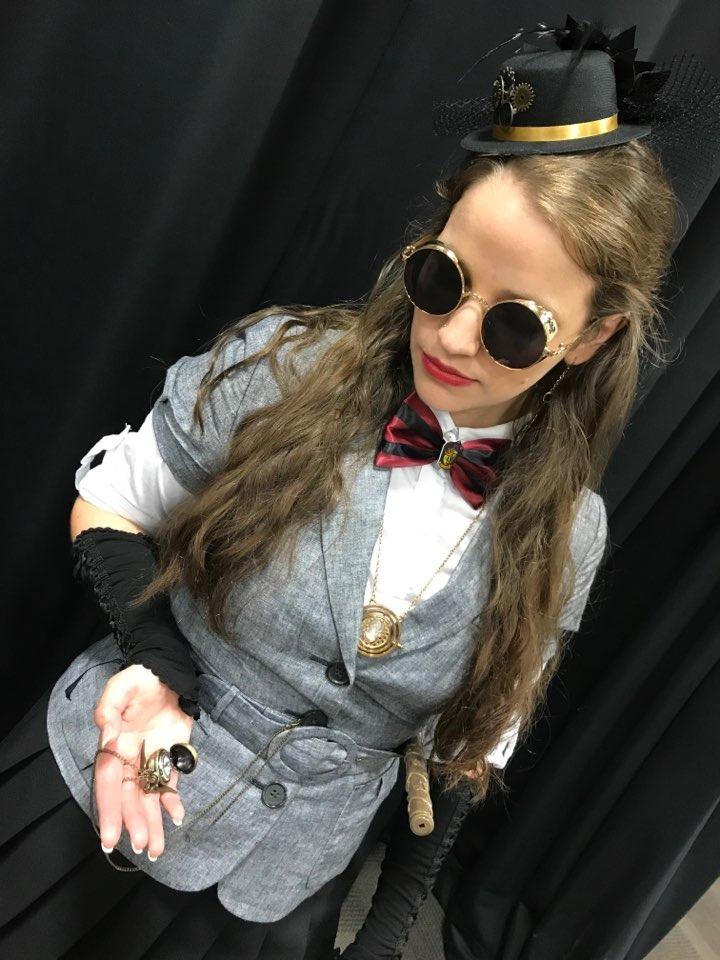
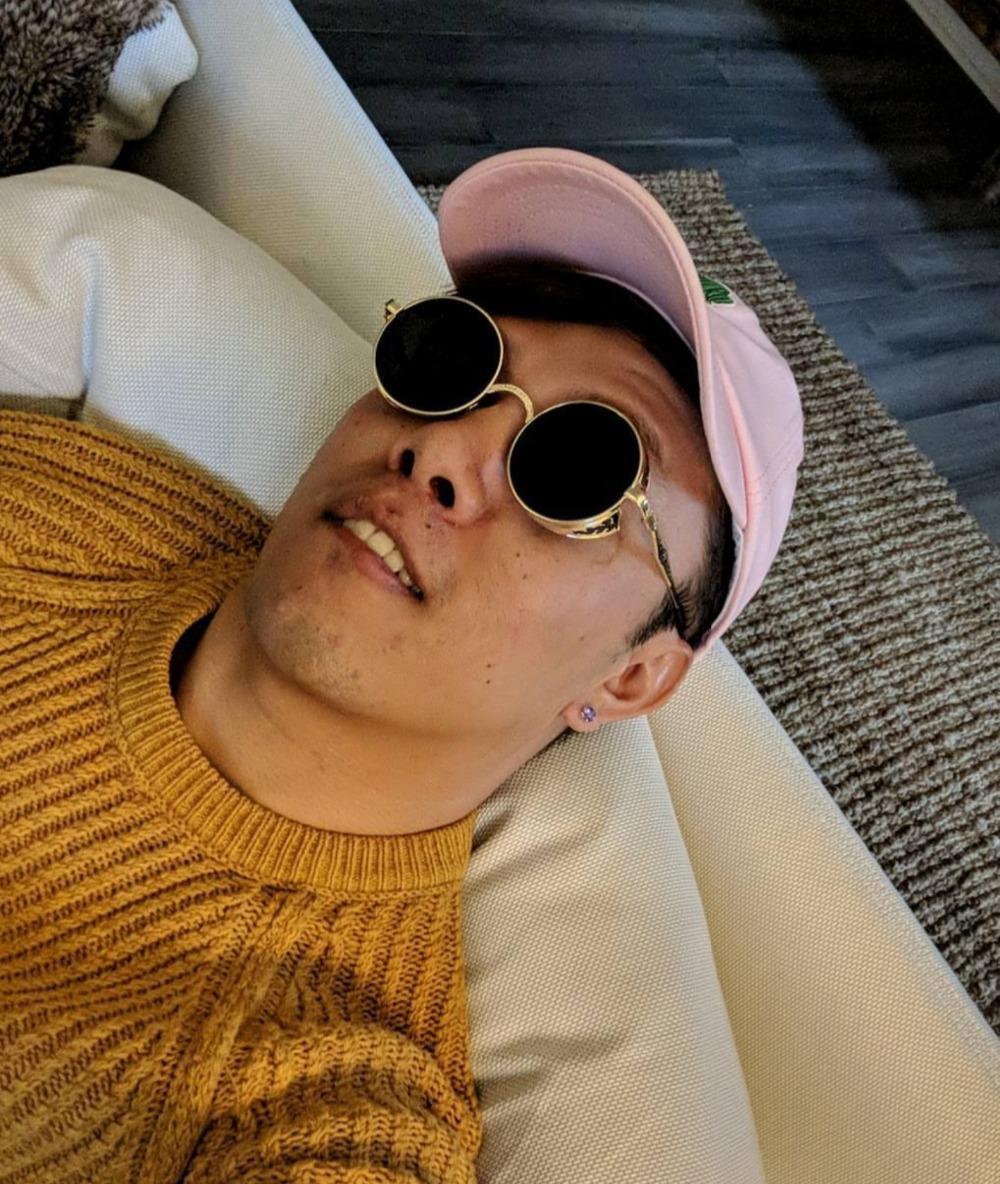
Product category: accessories_sunglasses
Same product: yes